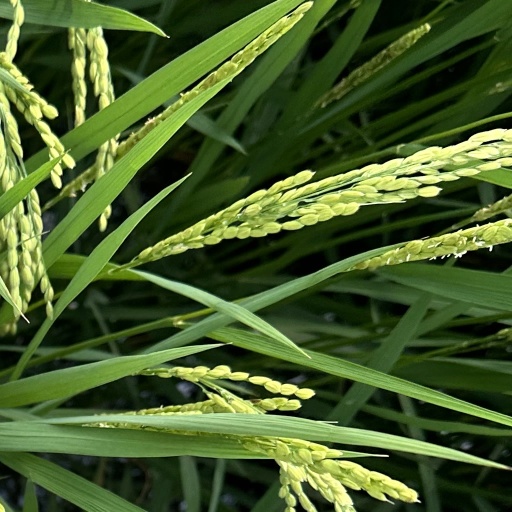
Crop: rice